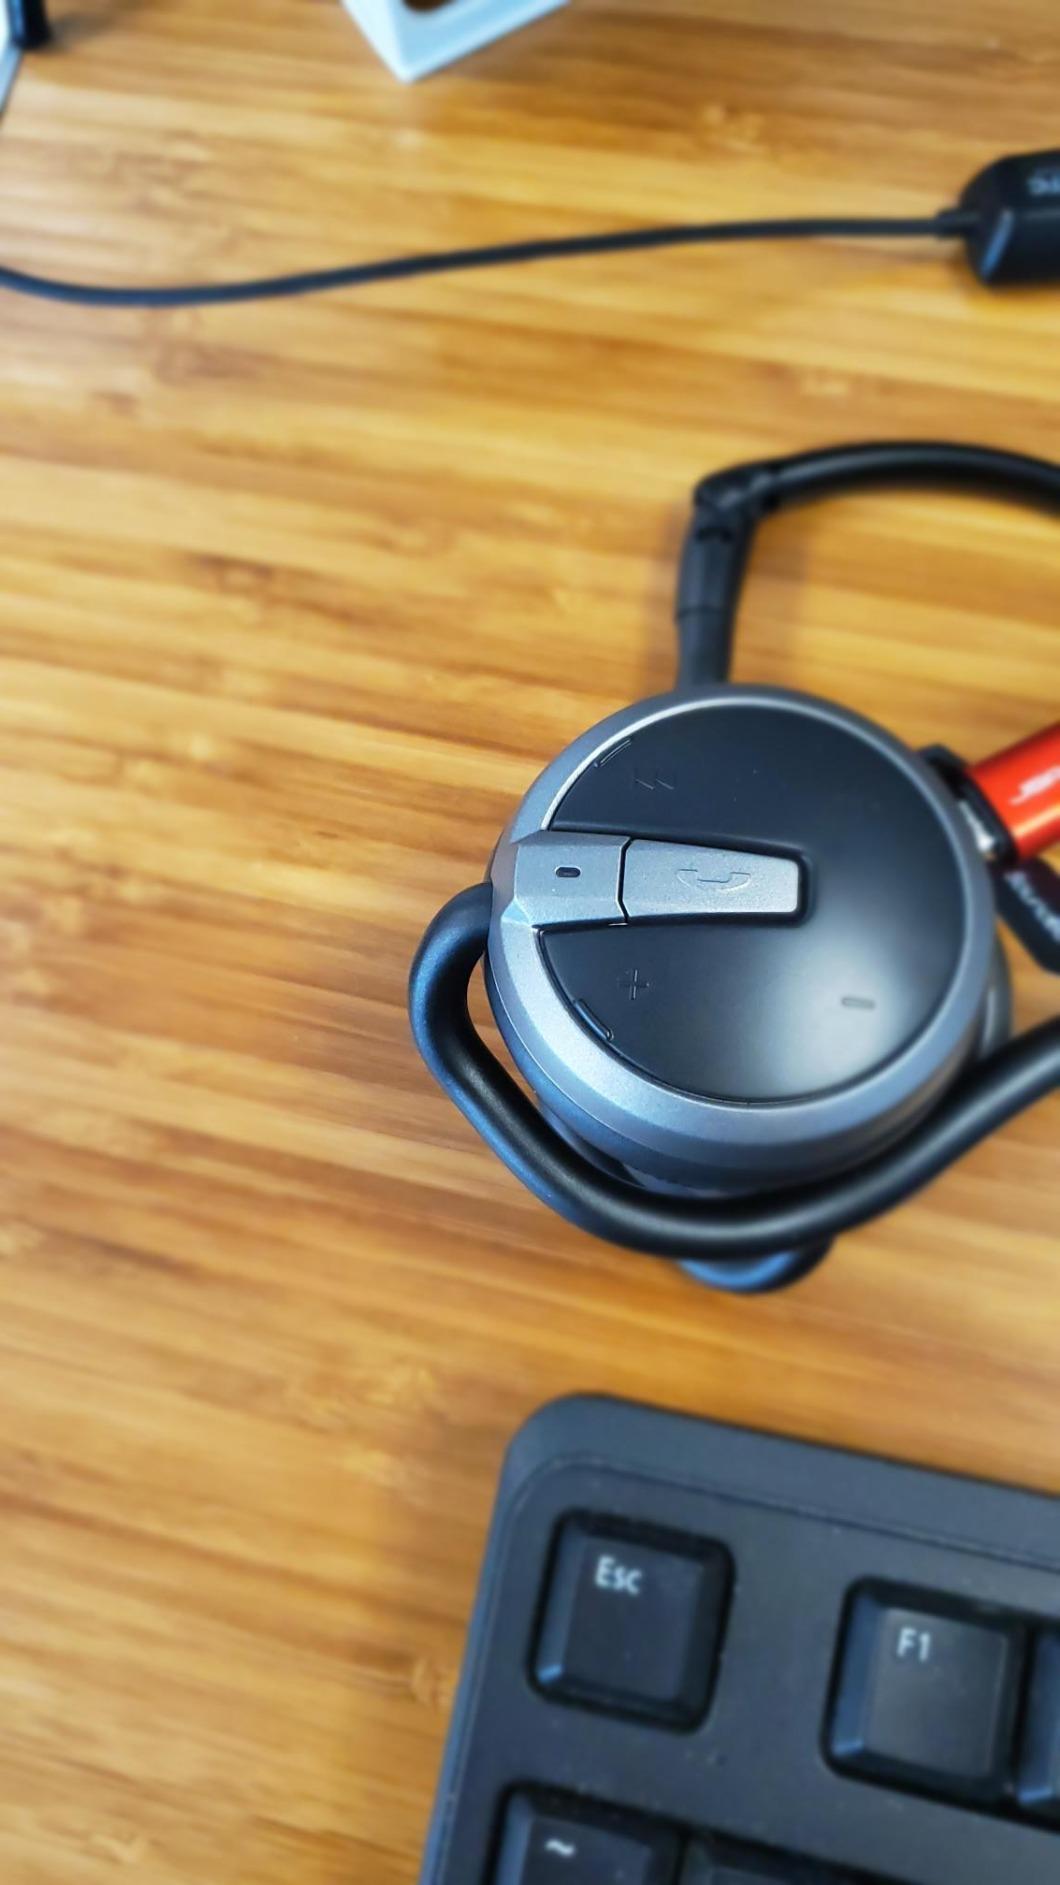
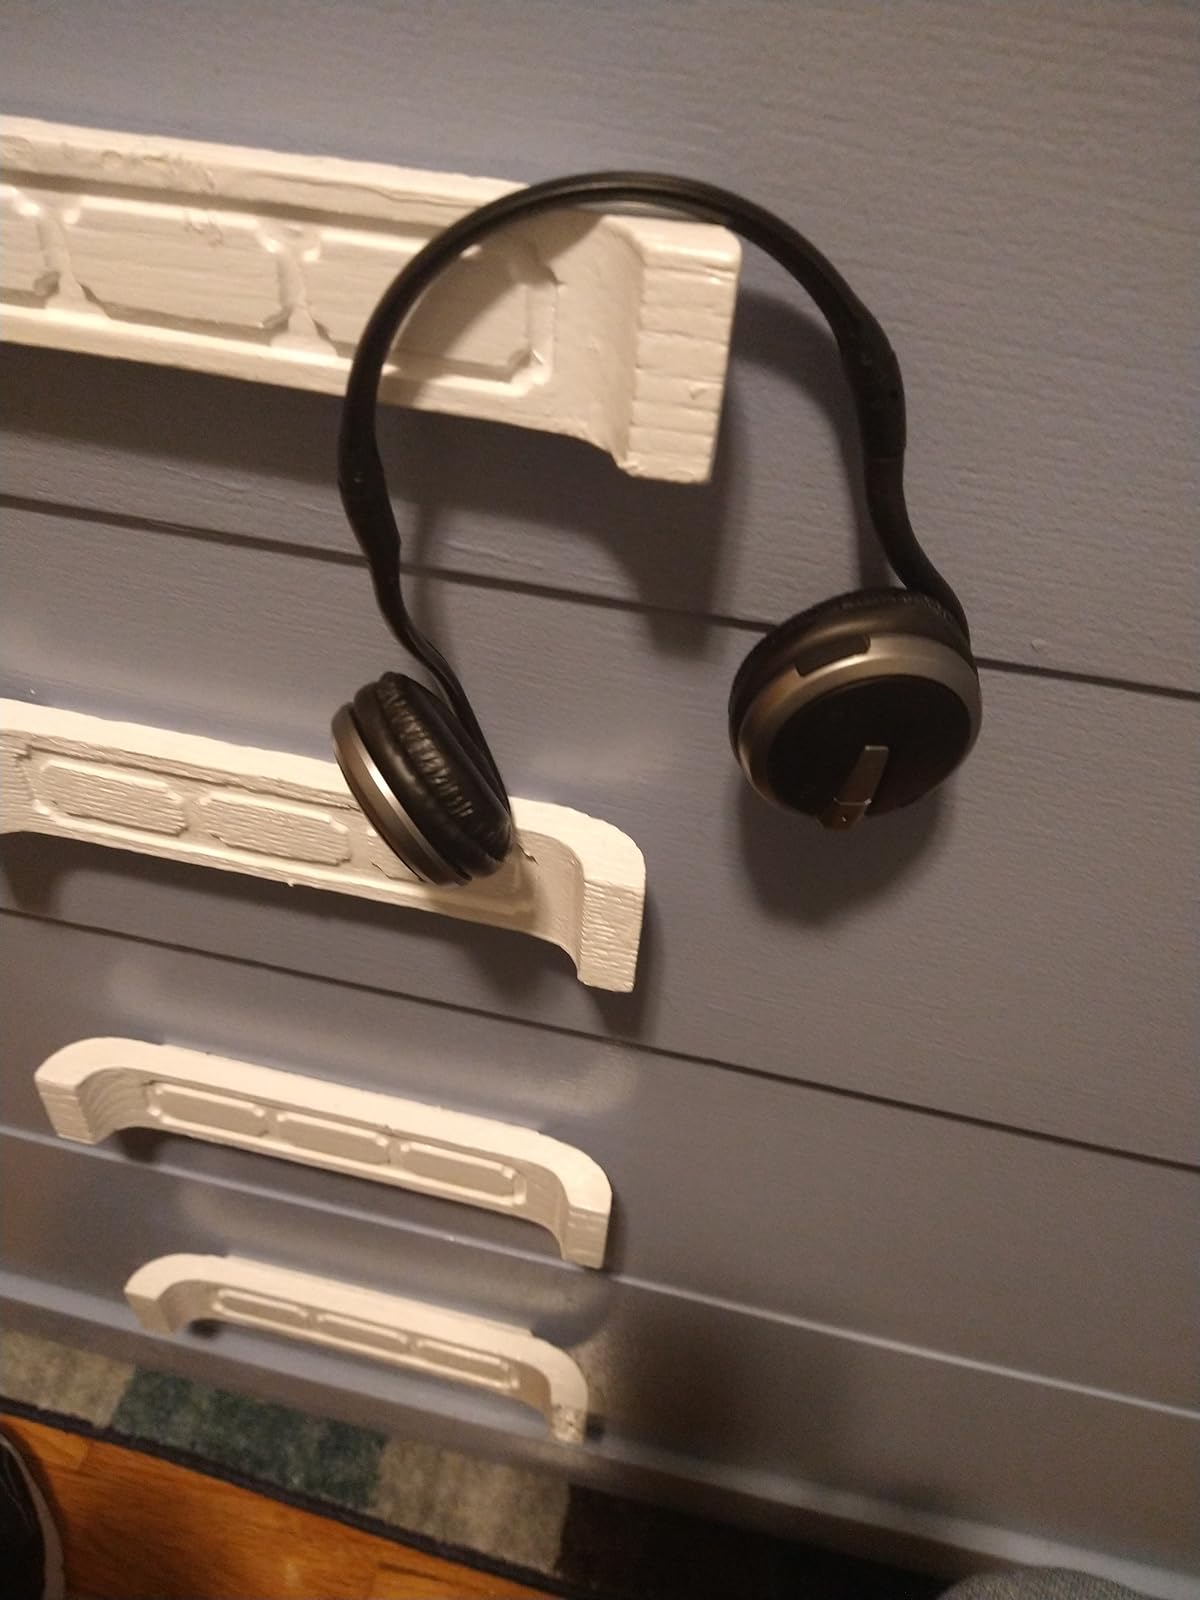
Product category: headphones
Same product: yes